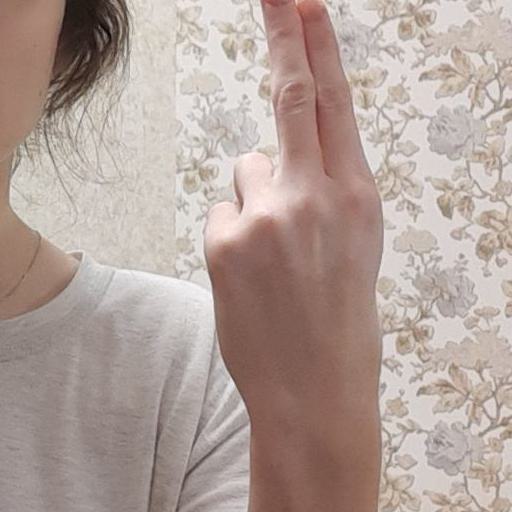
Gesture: two_up_inverted